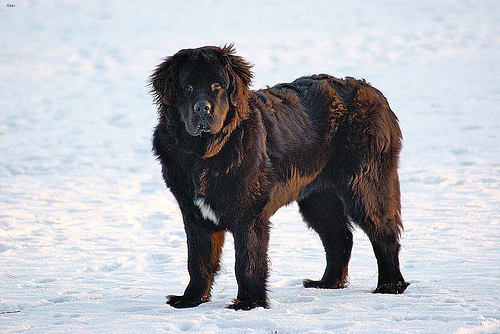
Breed: newfoundland